Lynching of Richard Dickerson

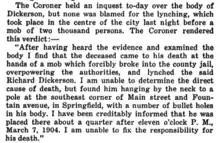
Coroner's report on the Richard Dickerson lynching - "New York Herald" 9 March 1904

The coroner gave his ruling after an autopsy. He stated, "I am unable to determine the direct cause of death..."